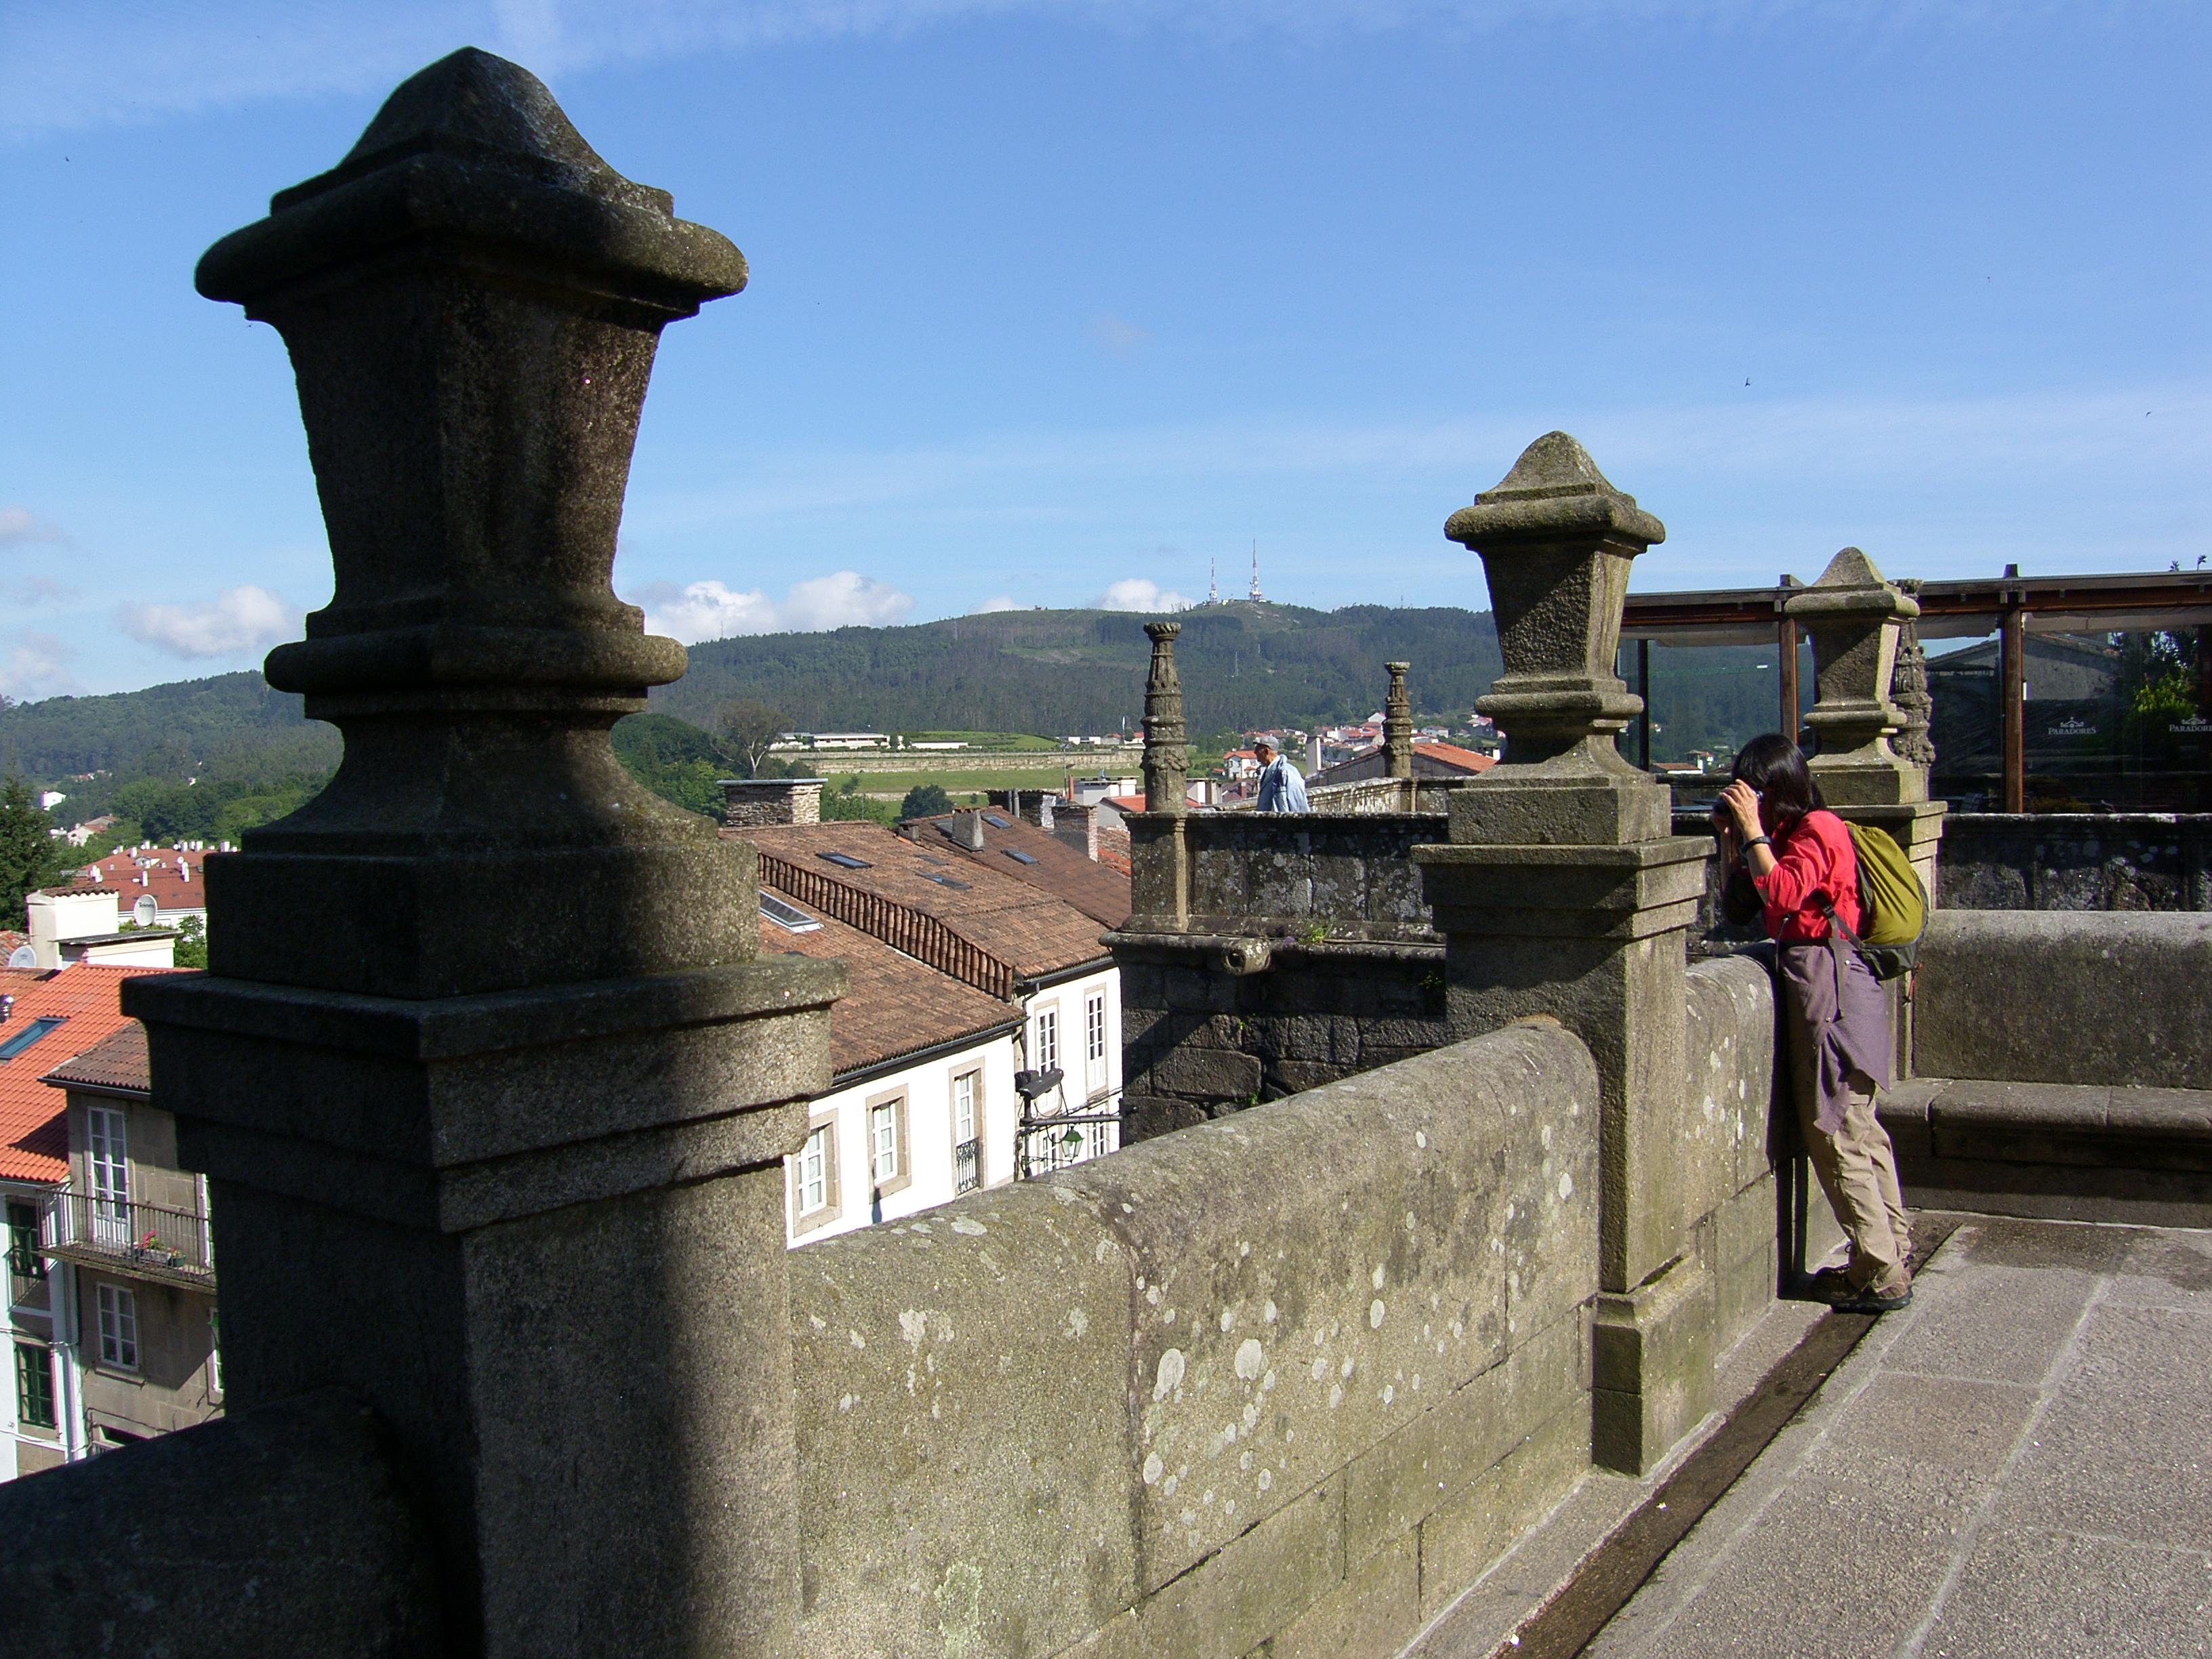
landscape, monument, vacation, travel, statue, landmark, fortification, tourism, waterway, memorial, la, temple, ggl1, coru agaliciaspainscenary, tours, ancient history